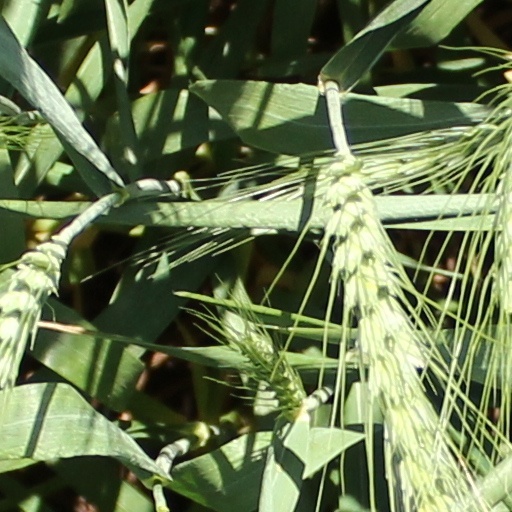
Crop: wheat